Japanese nuclear weapons program

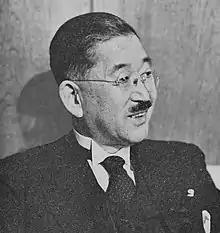
The third director of the RIKEN Institute Masatoshi Okochi submitted a report on "Possibility of Uranium Bomb Manufacturing" in May 1941.

The leading figure in the Japanese atomic program was Yoshio Nishina, a close associate of Niels Bohr and a contemporary of Albert Einstein. Nishina had co-authored the Klein–Nishina formula. Nishina had established his own Nuclear Research Laboratory to study high-energy physics in 1931 at RIKEN Institute (the Institute for Physical and Chemical Research), which had been established in 1917 in Tokyo to promote basic research. Nishina had built his first cyclotron in 1936, and another , 220-ton cyclotron in 1937. In 1938 Japan also purchased a cyclotron from the University of California, Berkeley.